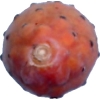
Label: cactus_fruit_red